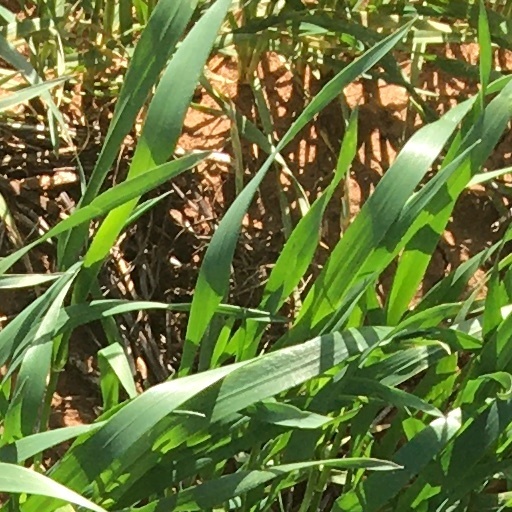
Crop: wheat